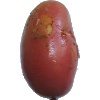
Label: Potato Red Washed 1